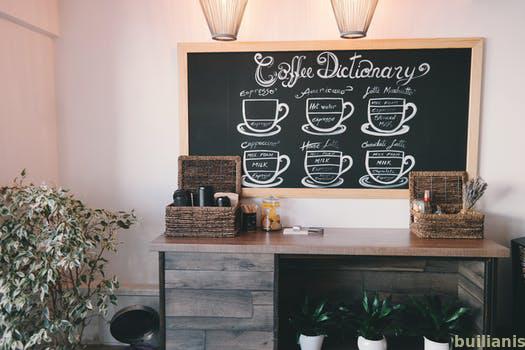
Label: Watermark